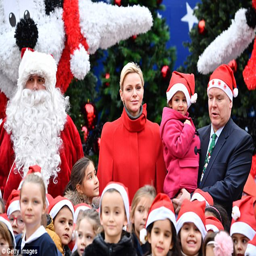
little girl flashed a big smile as person lifted her up to give her a better view of the camera